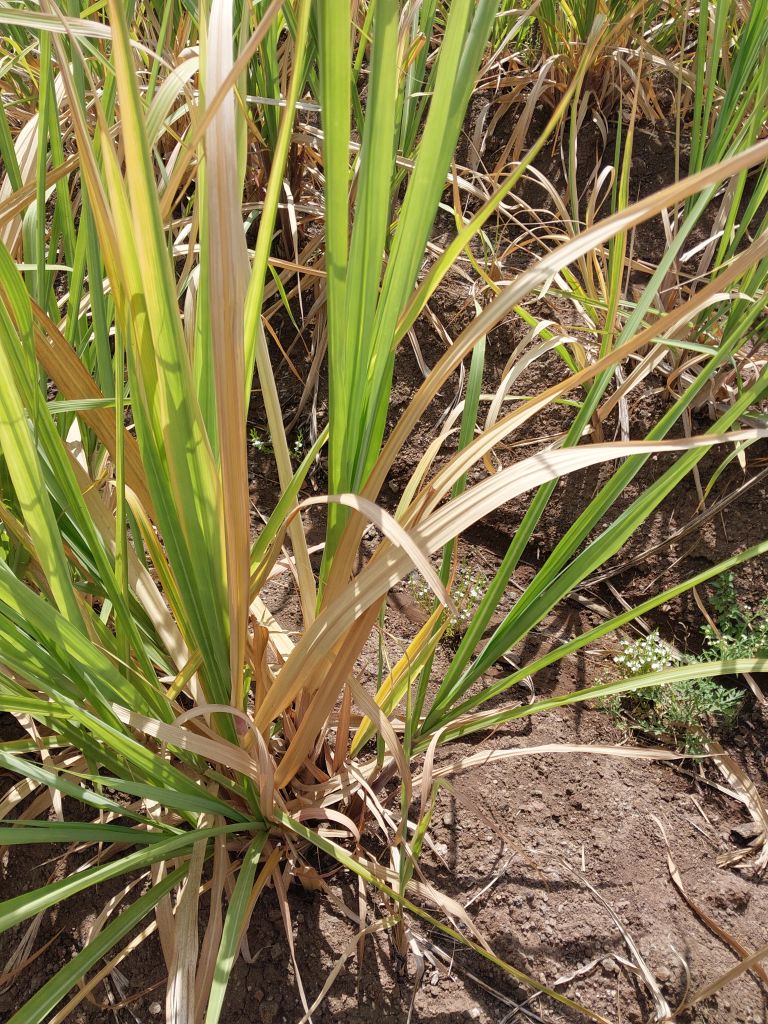
Label: Grassy shoot